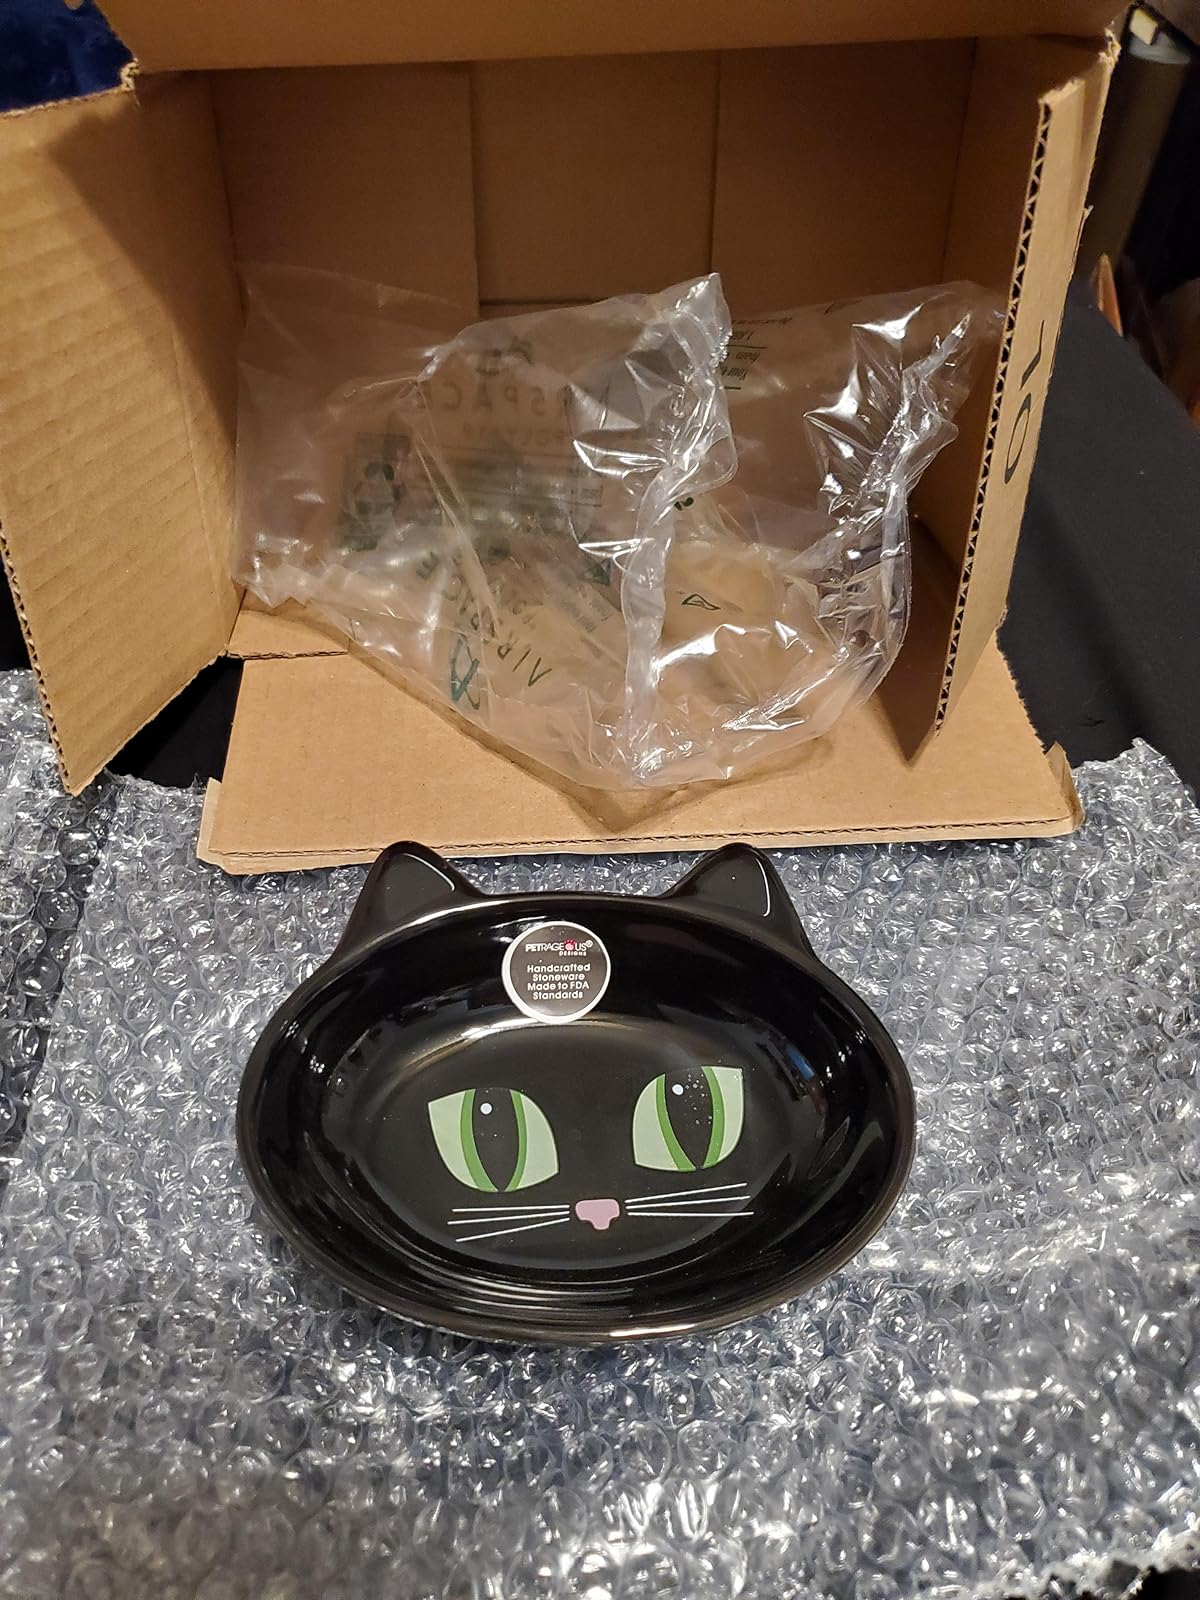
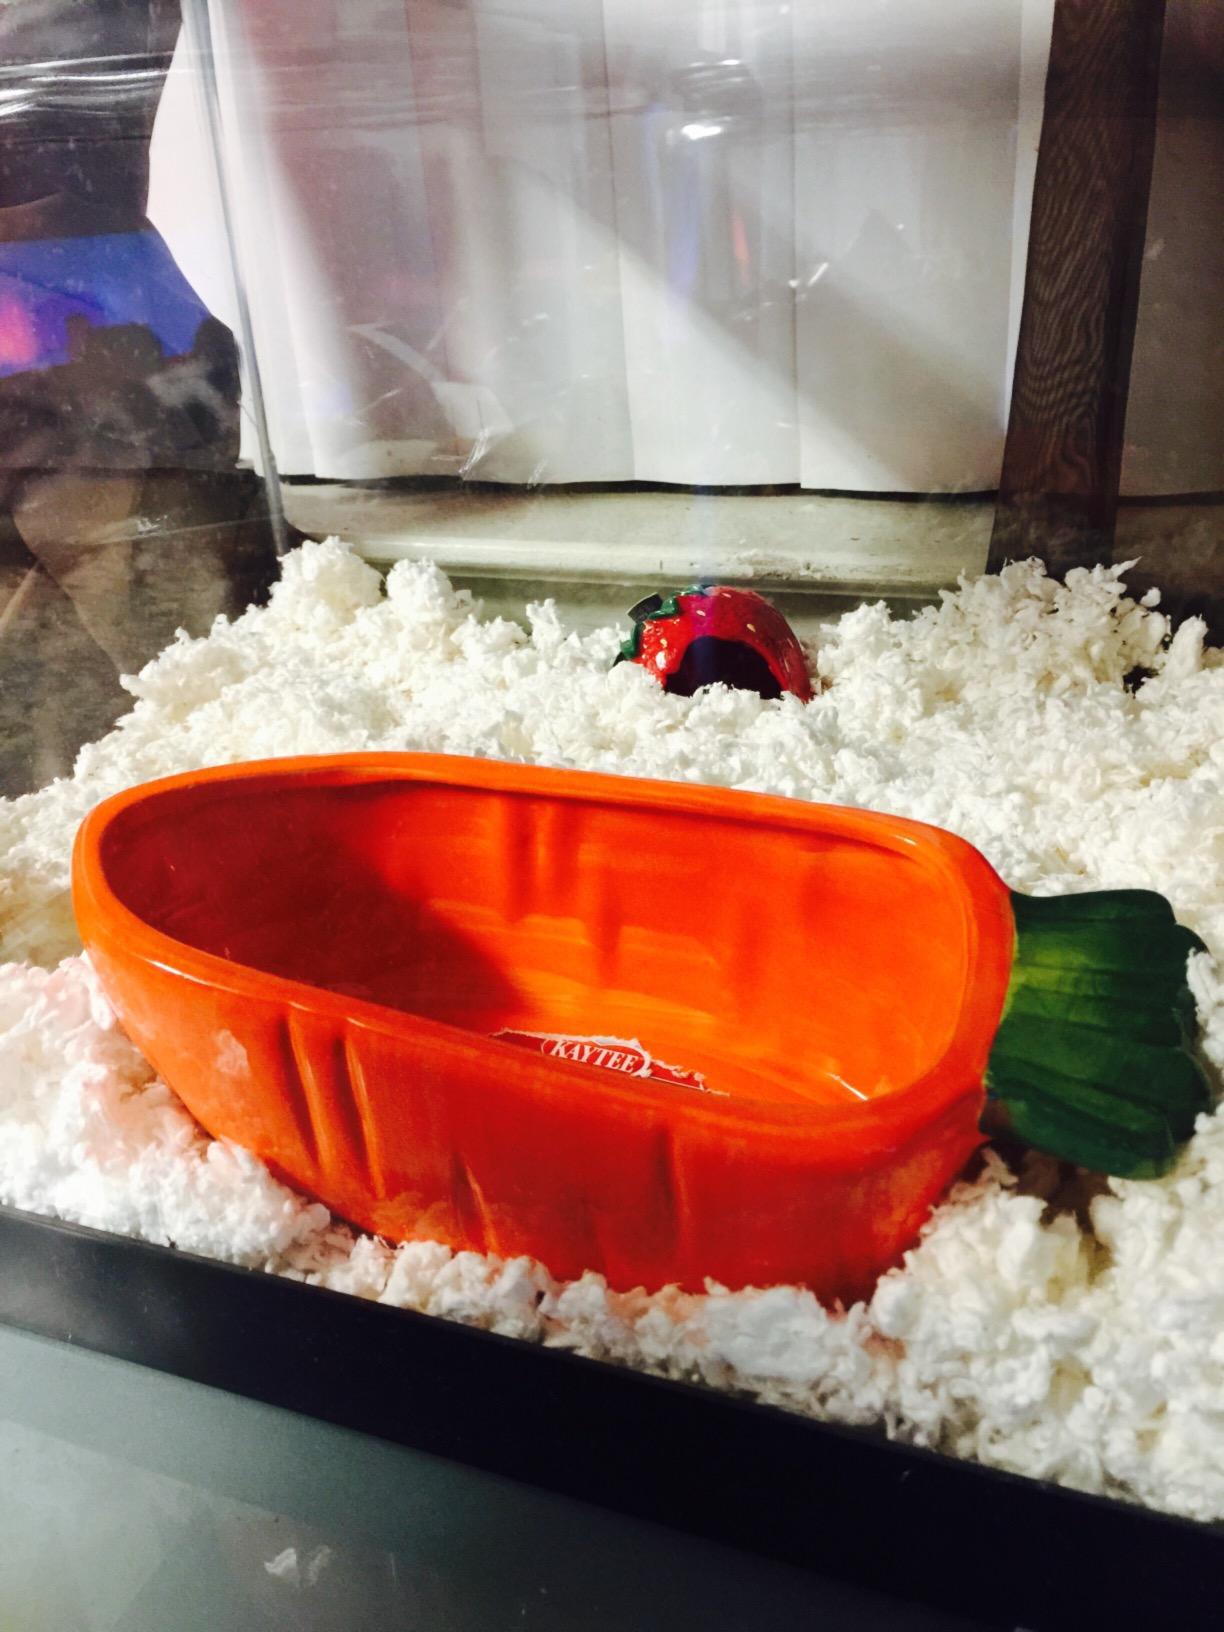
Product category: items_bowl
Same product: no